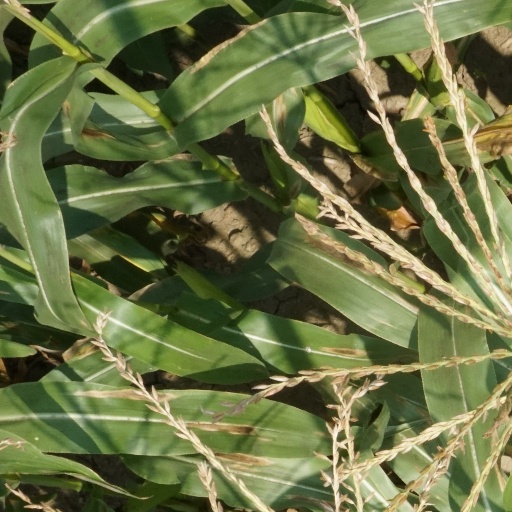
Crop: maize; corn